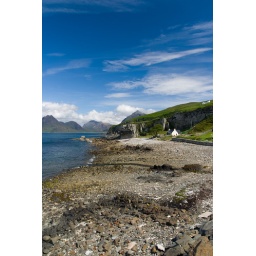
A moment's blue sky in one of the most beautiful places on the planet.